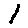
Label: 1